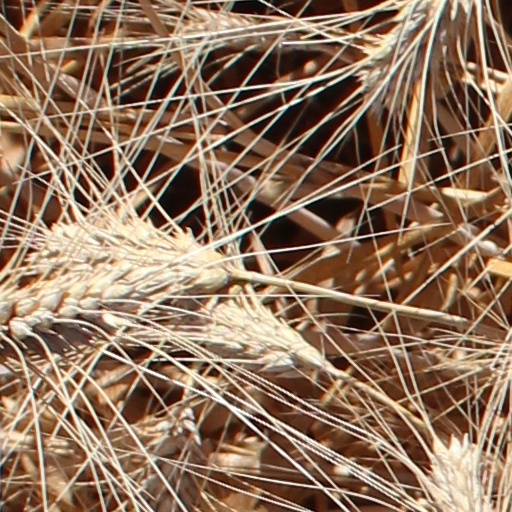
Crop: wheat